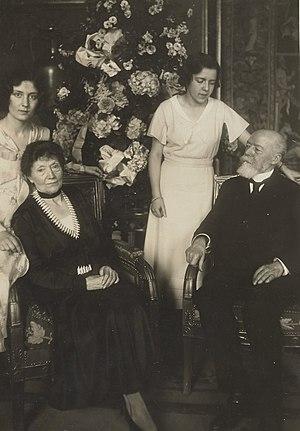
Le président Paul Doumer (à droite) avec sa femme, Blanche (à gauche), et deux de ses filles (debout).
Joseph Athanase Doumer, dit Paul Doumer, né le 22 mars 1857 à Aurillac et mort assassiné le 7 mai 1932 à Paris, est un homme d'État français. Il est président de la République du 13 juin 1931 au 7 mai 1932.